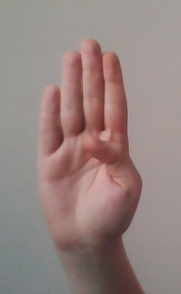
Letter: kaaf